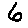
Label: 6